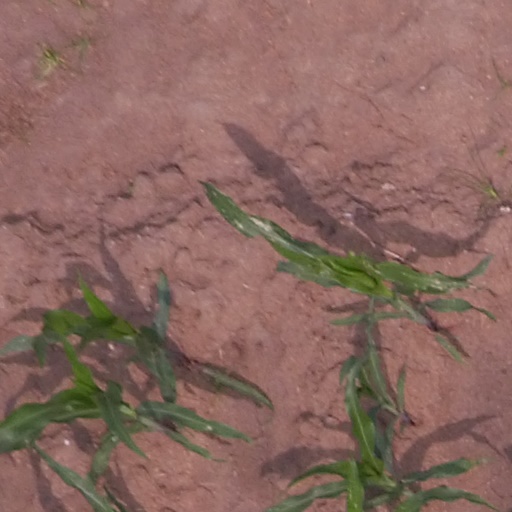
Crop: maize; corn